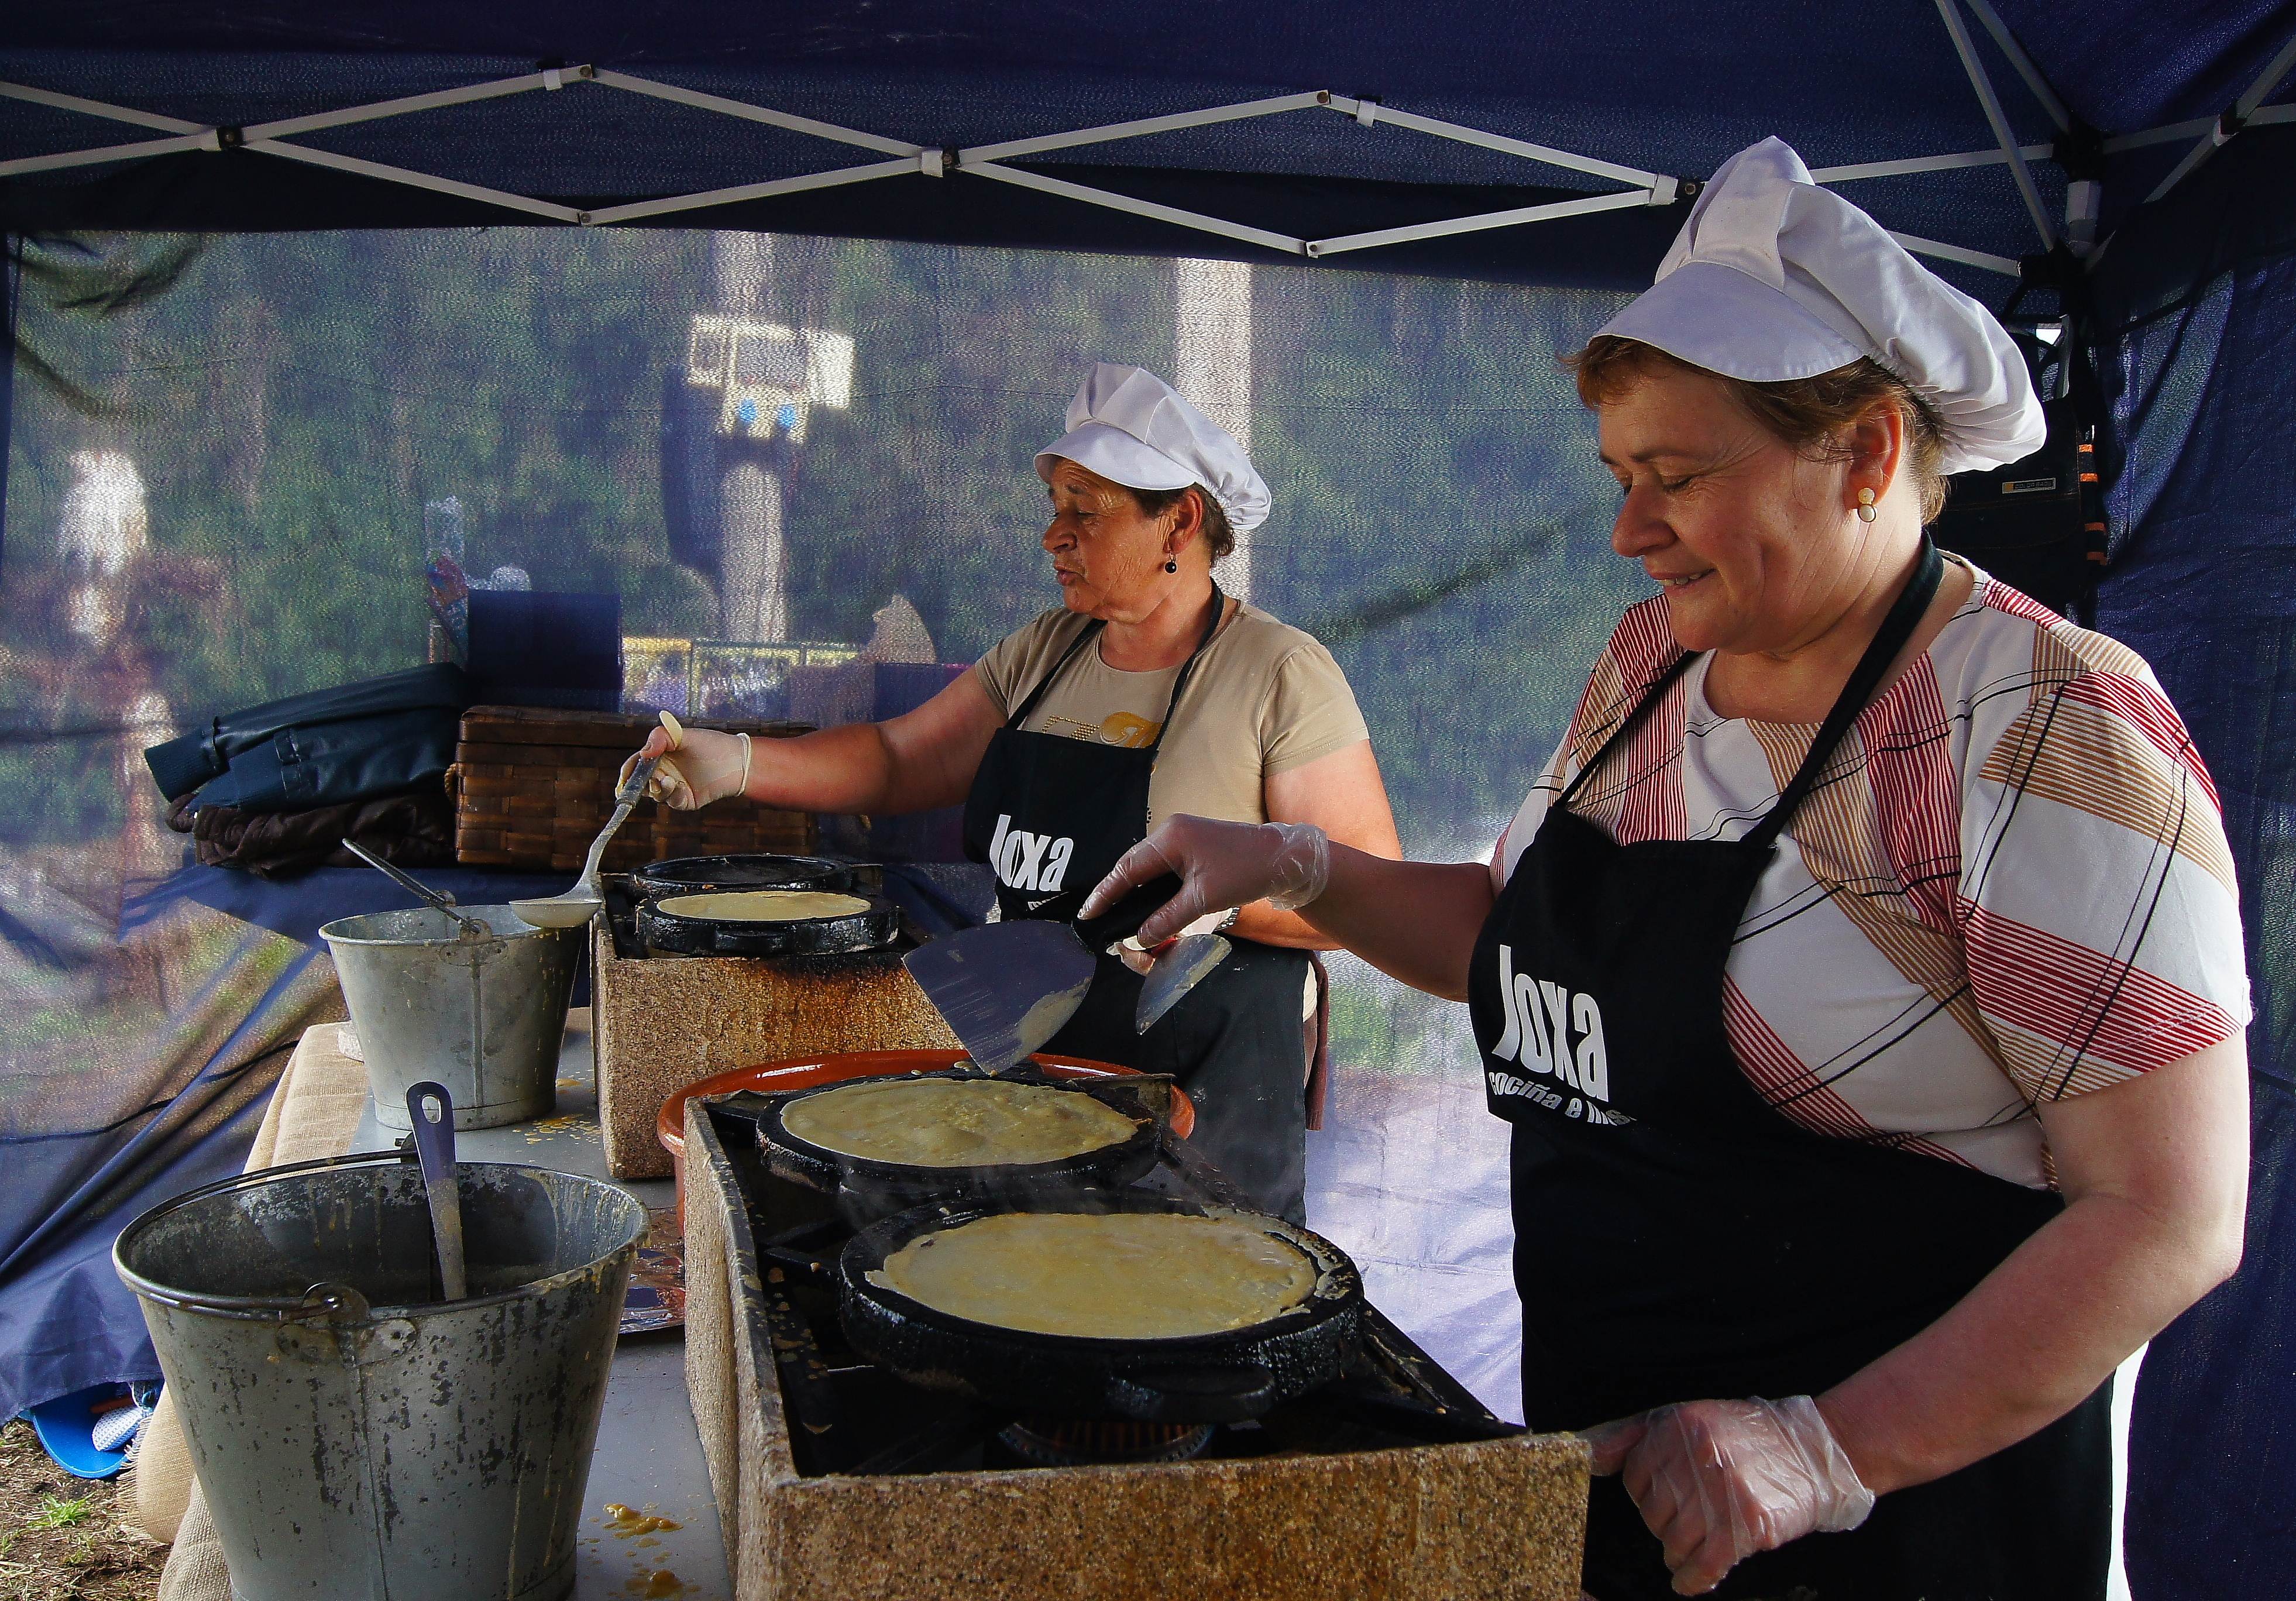
person, spain, galicia, pontevedra, espana, varios, some, alama, festadosespantallos, osespantallos, asociaci nculturalr obarbeira, sense